Supreme Court of Puerto Rico

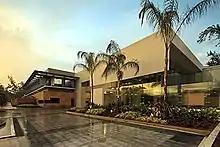
Library of the Supreme Court of Puerto Rico view at dusk

During much of the 20th century, the court system in Puerto Rico had consisted of Municipal Courts, District Courts, and the Supreme Court. Cases could be appealed from Municipal Courts to commonwealth District Courts. From the commonwealth District Courts cases were then appealed to the Commonwealth of Puerto Rico Supreme Court. Municipal and District courts have existed in Puerto Rico since at least the 19th century. When the United States invaded the island, it set to reorganize the judicial system. The U.S. military regime in Puerto Rico promulgated Order 118 of 1899, by which the system of Criminal Courts and Courts of First Instance and Investigation were replaced by five district courts in San Juan, Ponce, Mayaguez, Arecibo and Humacao.